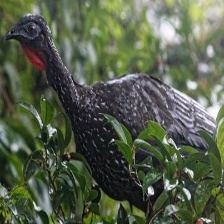
Species: BAND TAILED GUAN
Scientific name: PENELOPE ARGYROTIS